Information and communications technology

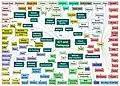
A mindmap of ICTs

Information and communications technology (ICT) is an extensional term for information technology (IT) that stresses the role of unified communications and the integration of telecommunications (telephone lines and wireless signals) and computers, as well as necessary enterprise software, middleware, storage and audiovisual, that enable users to access, store, transmit, understand and manipulate information.